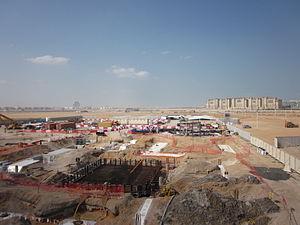
Masdar City est une ville nouvelle et ville verte de l’émirat d’Abou Dabi, aux Émirats arabes unis, en construction depuis février 2008. Projet de la société Masdar, une subdivision de société d'État Mubadala Development Company qui veut faire progresser le développement, la commercialisation et le déploiement des énergies renouvelables et des technologies propres, cette éco-cité devrait accueillir, une fois finie, jusqu’à 50 000 habitants et 1 500 entreprises.